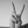
ASL letter: V